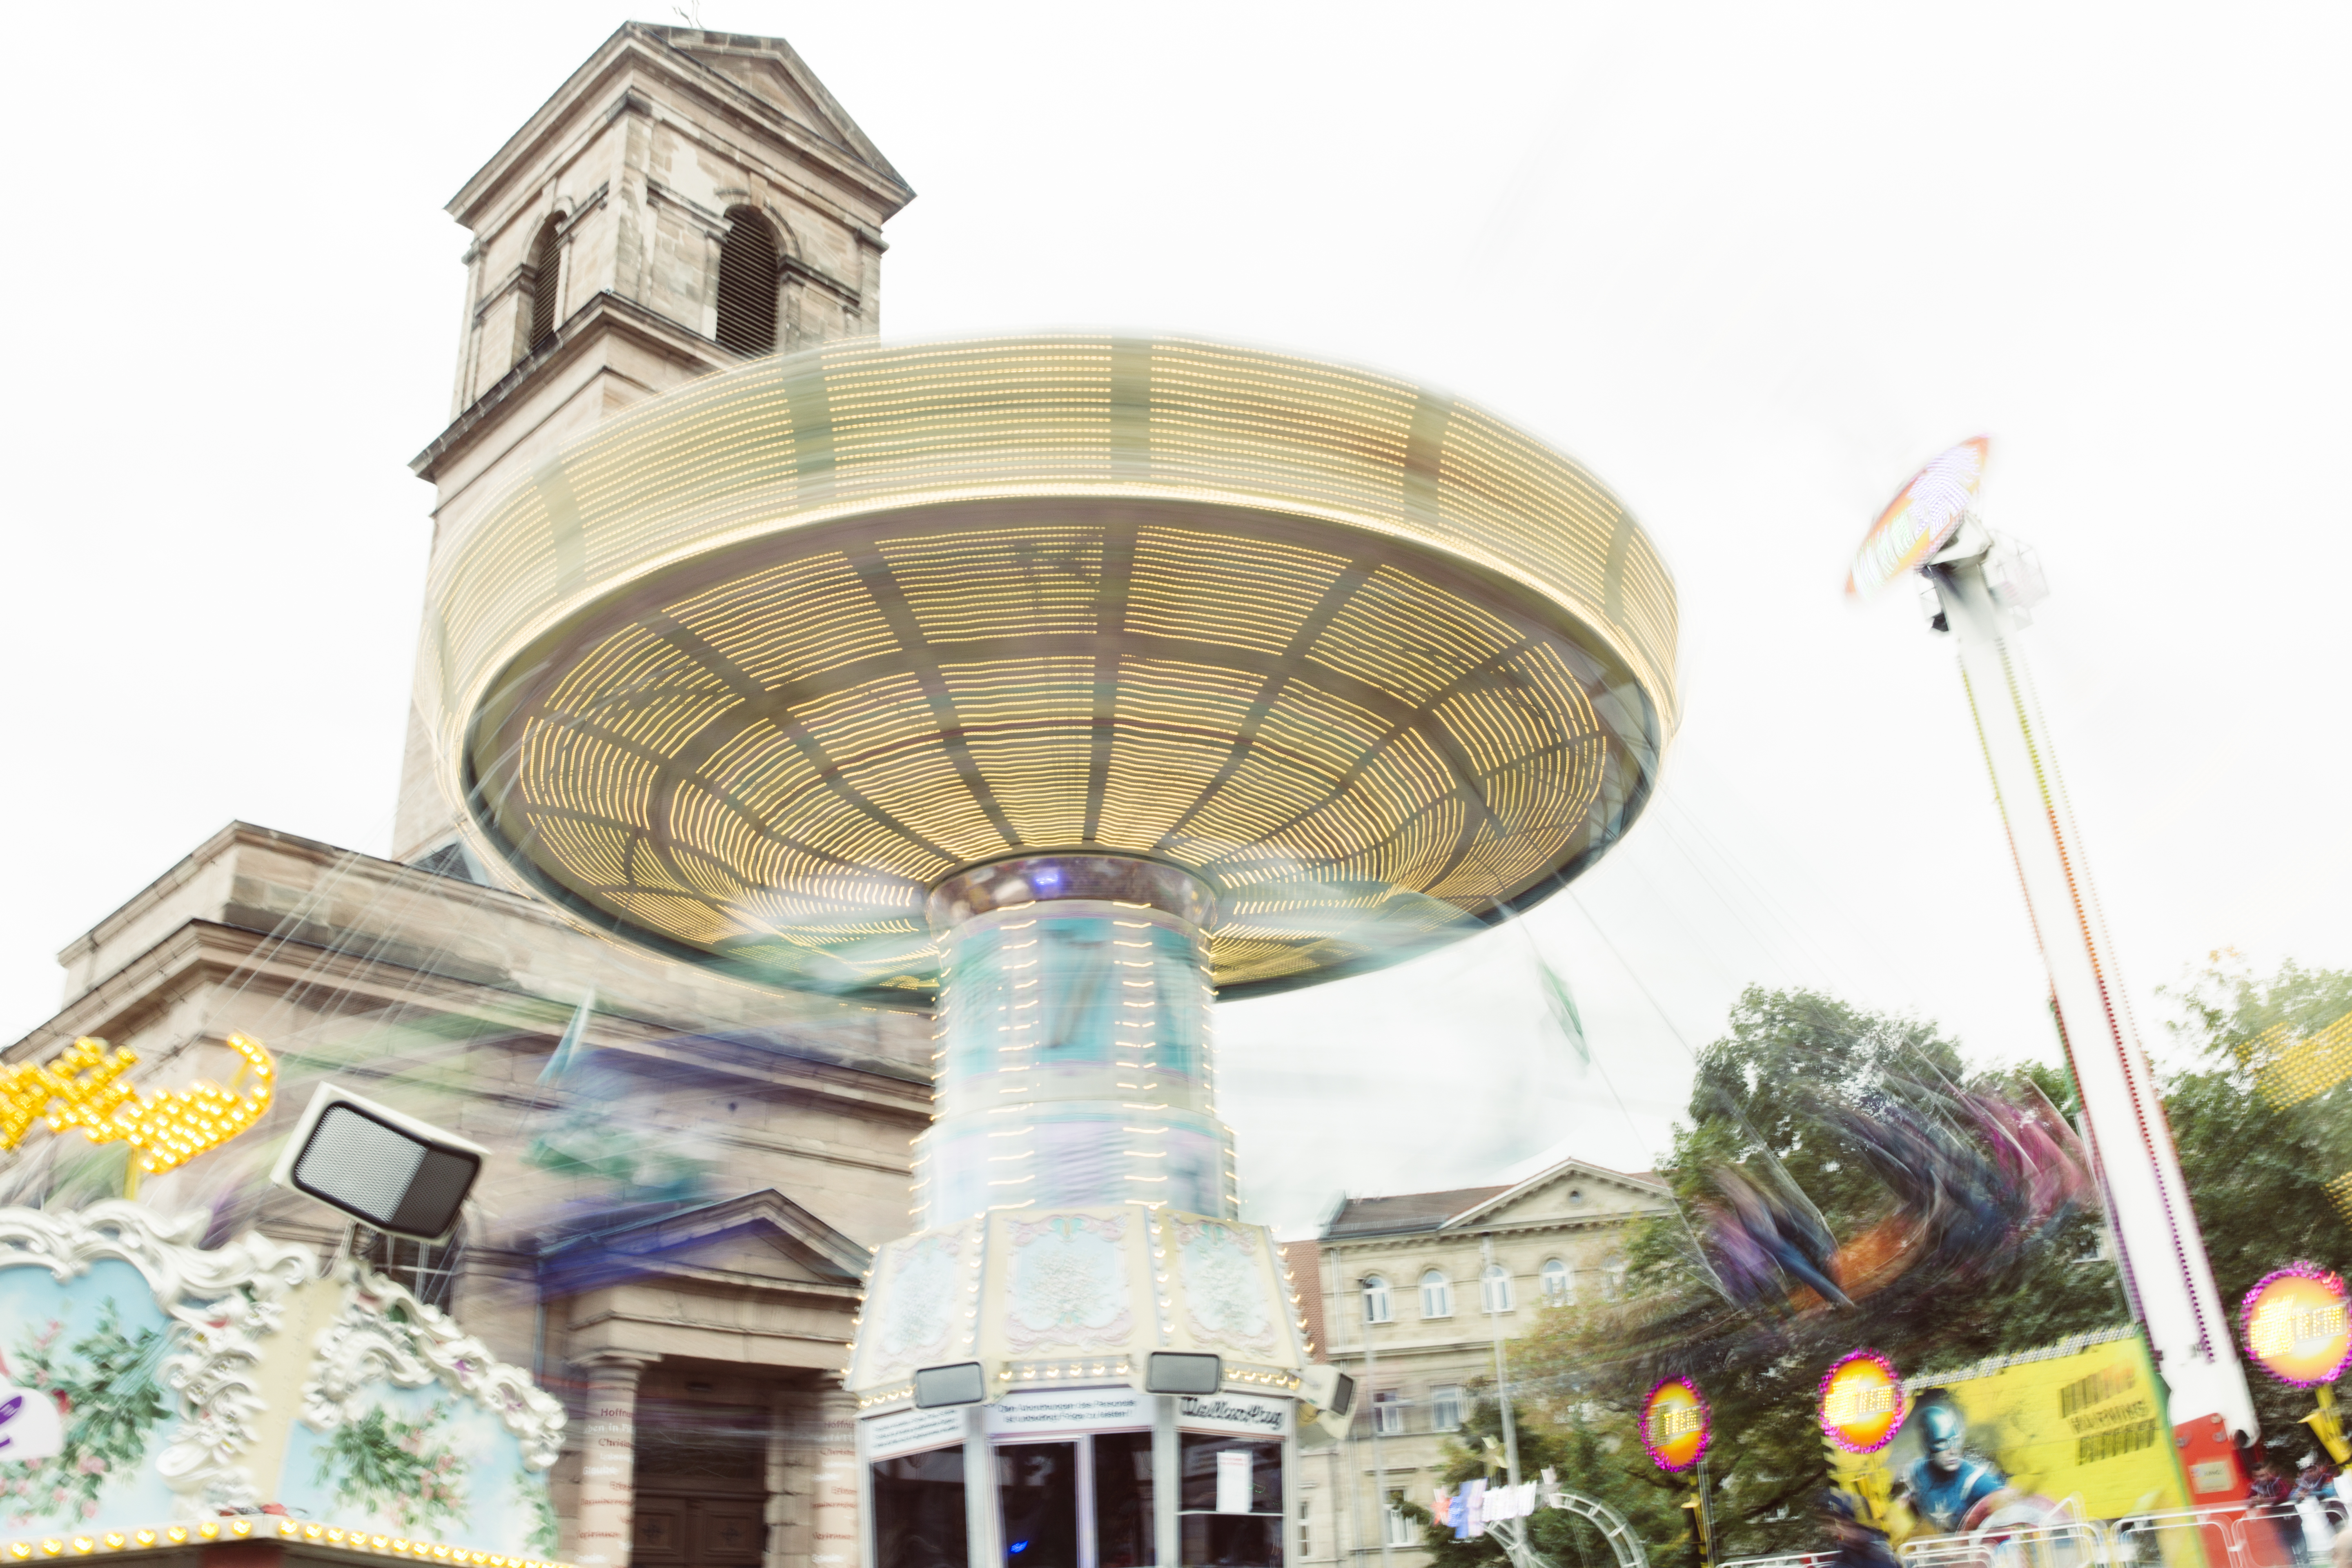
street, building, travel, carnival, amusement park, park, carousel, roundabout, trees, lights, fun, clear sky, windows, colored, fast, high speed, amusement ride, outdoor recreation, carrousel